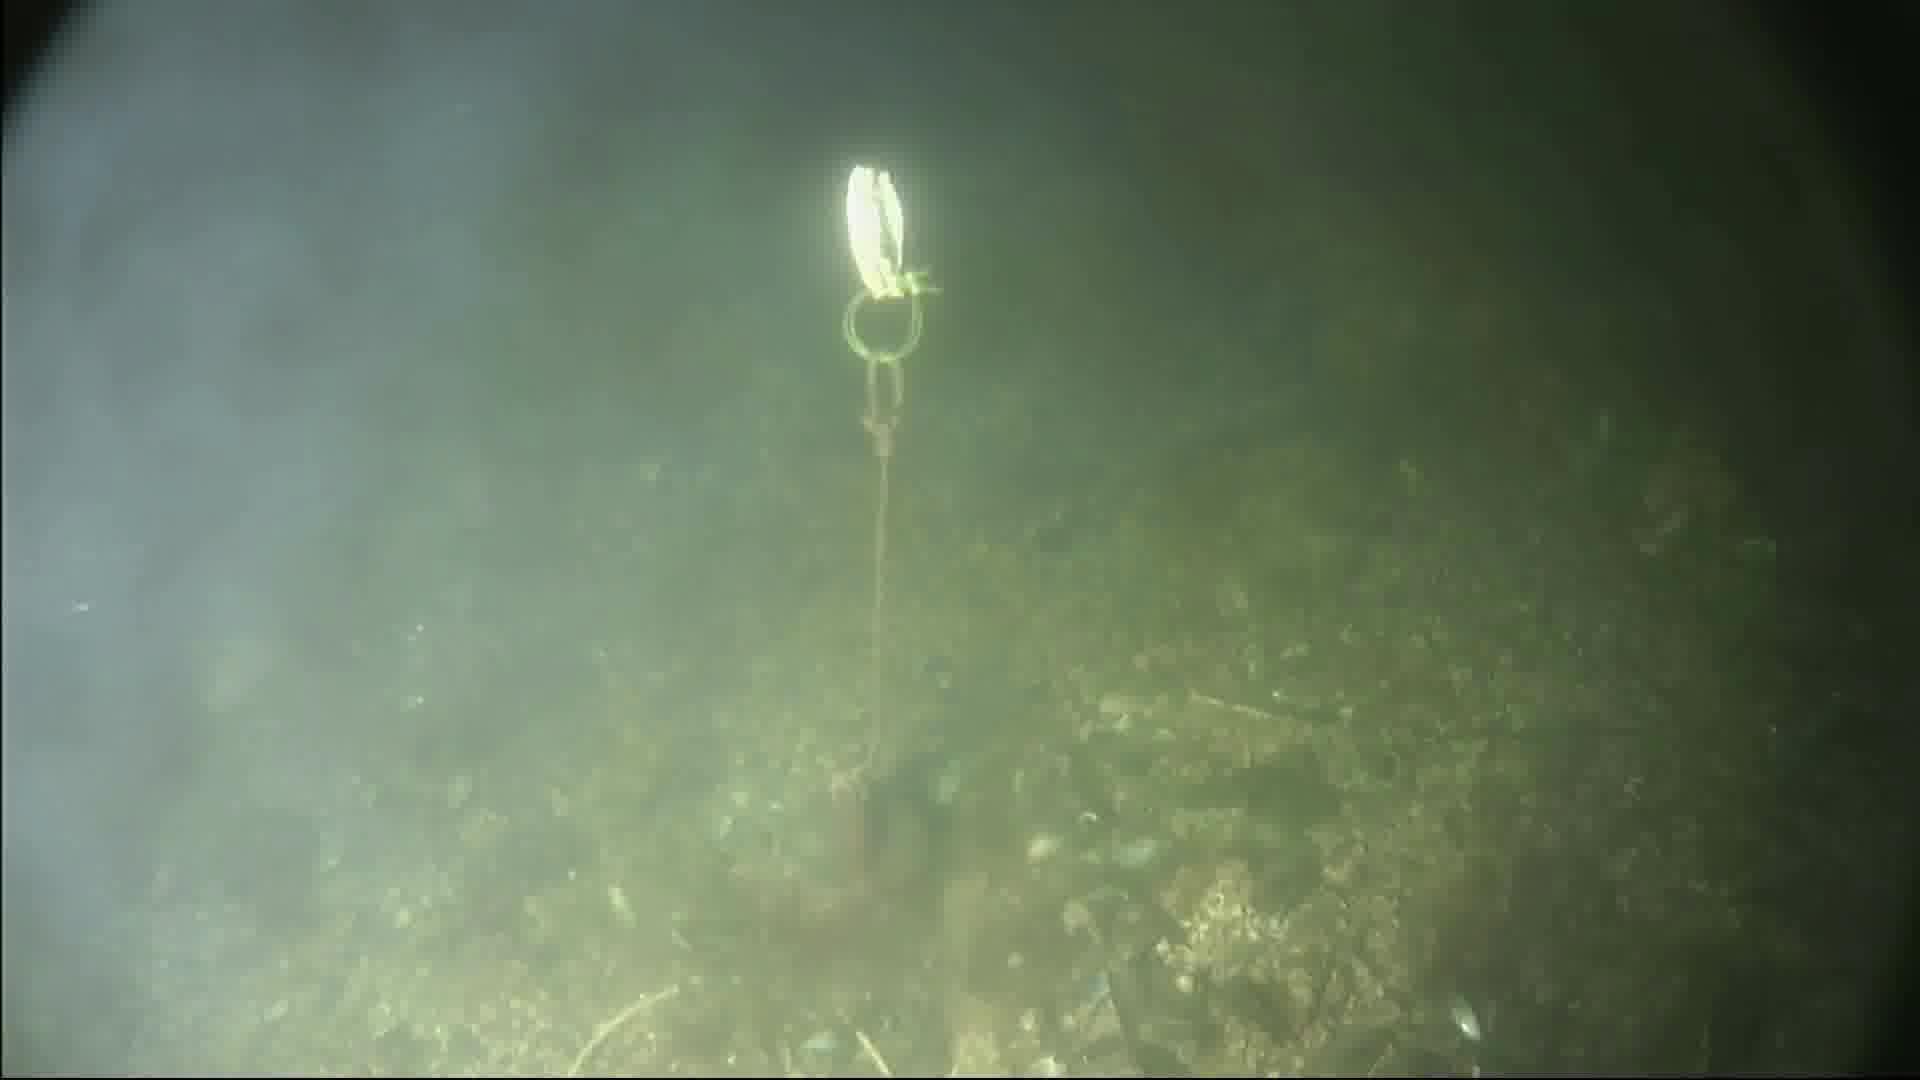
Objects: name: fish